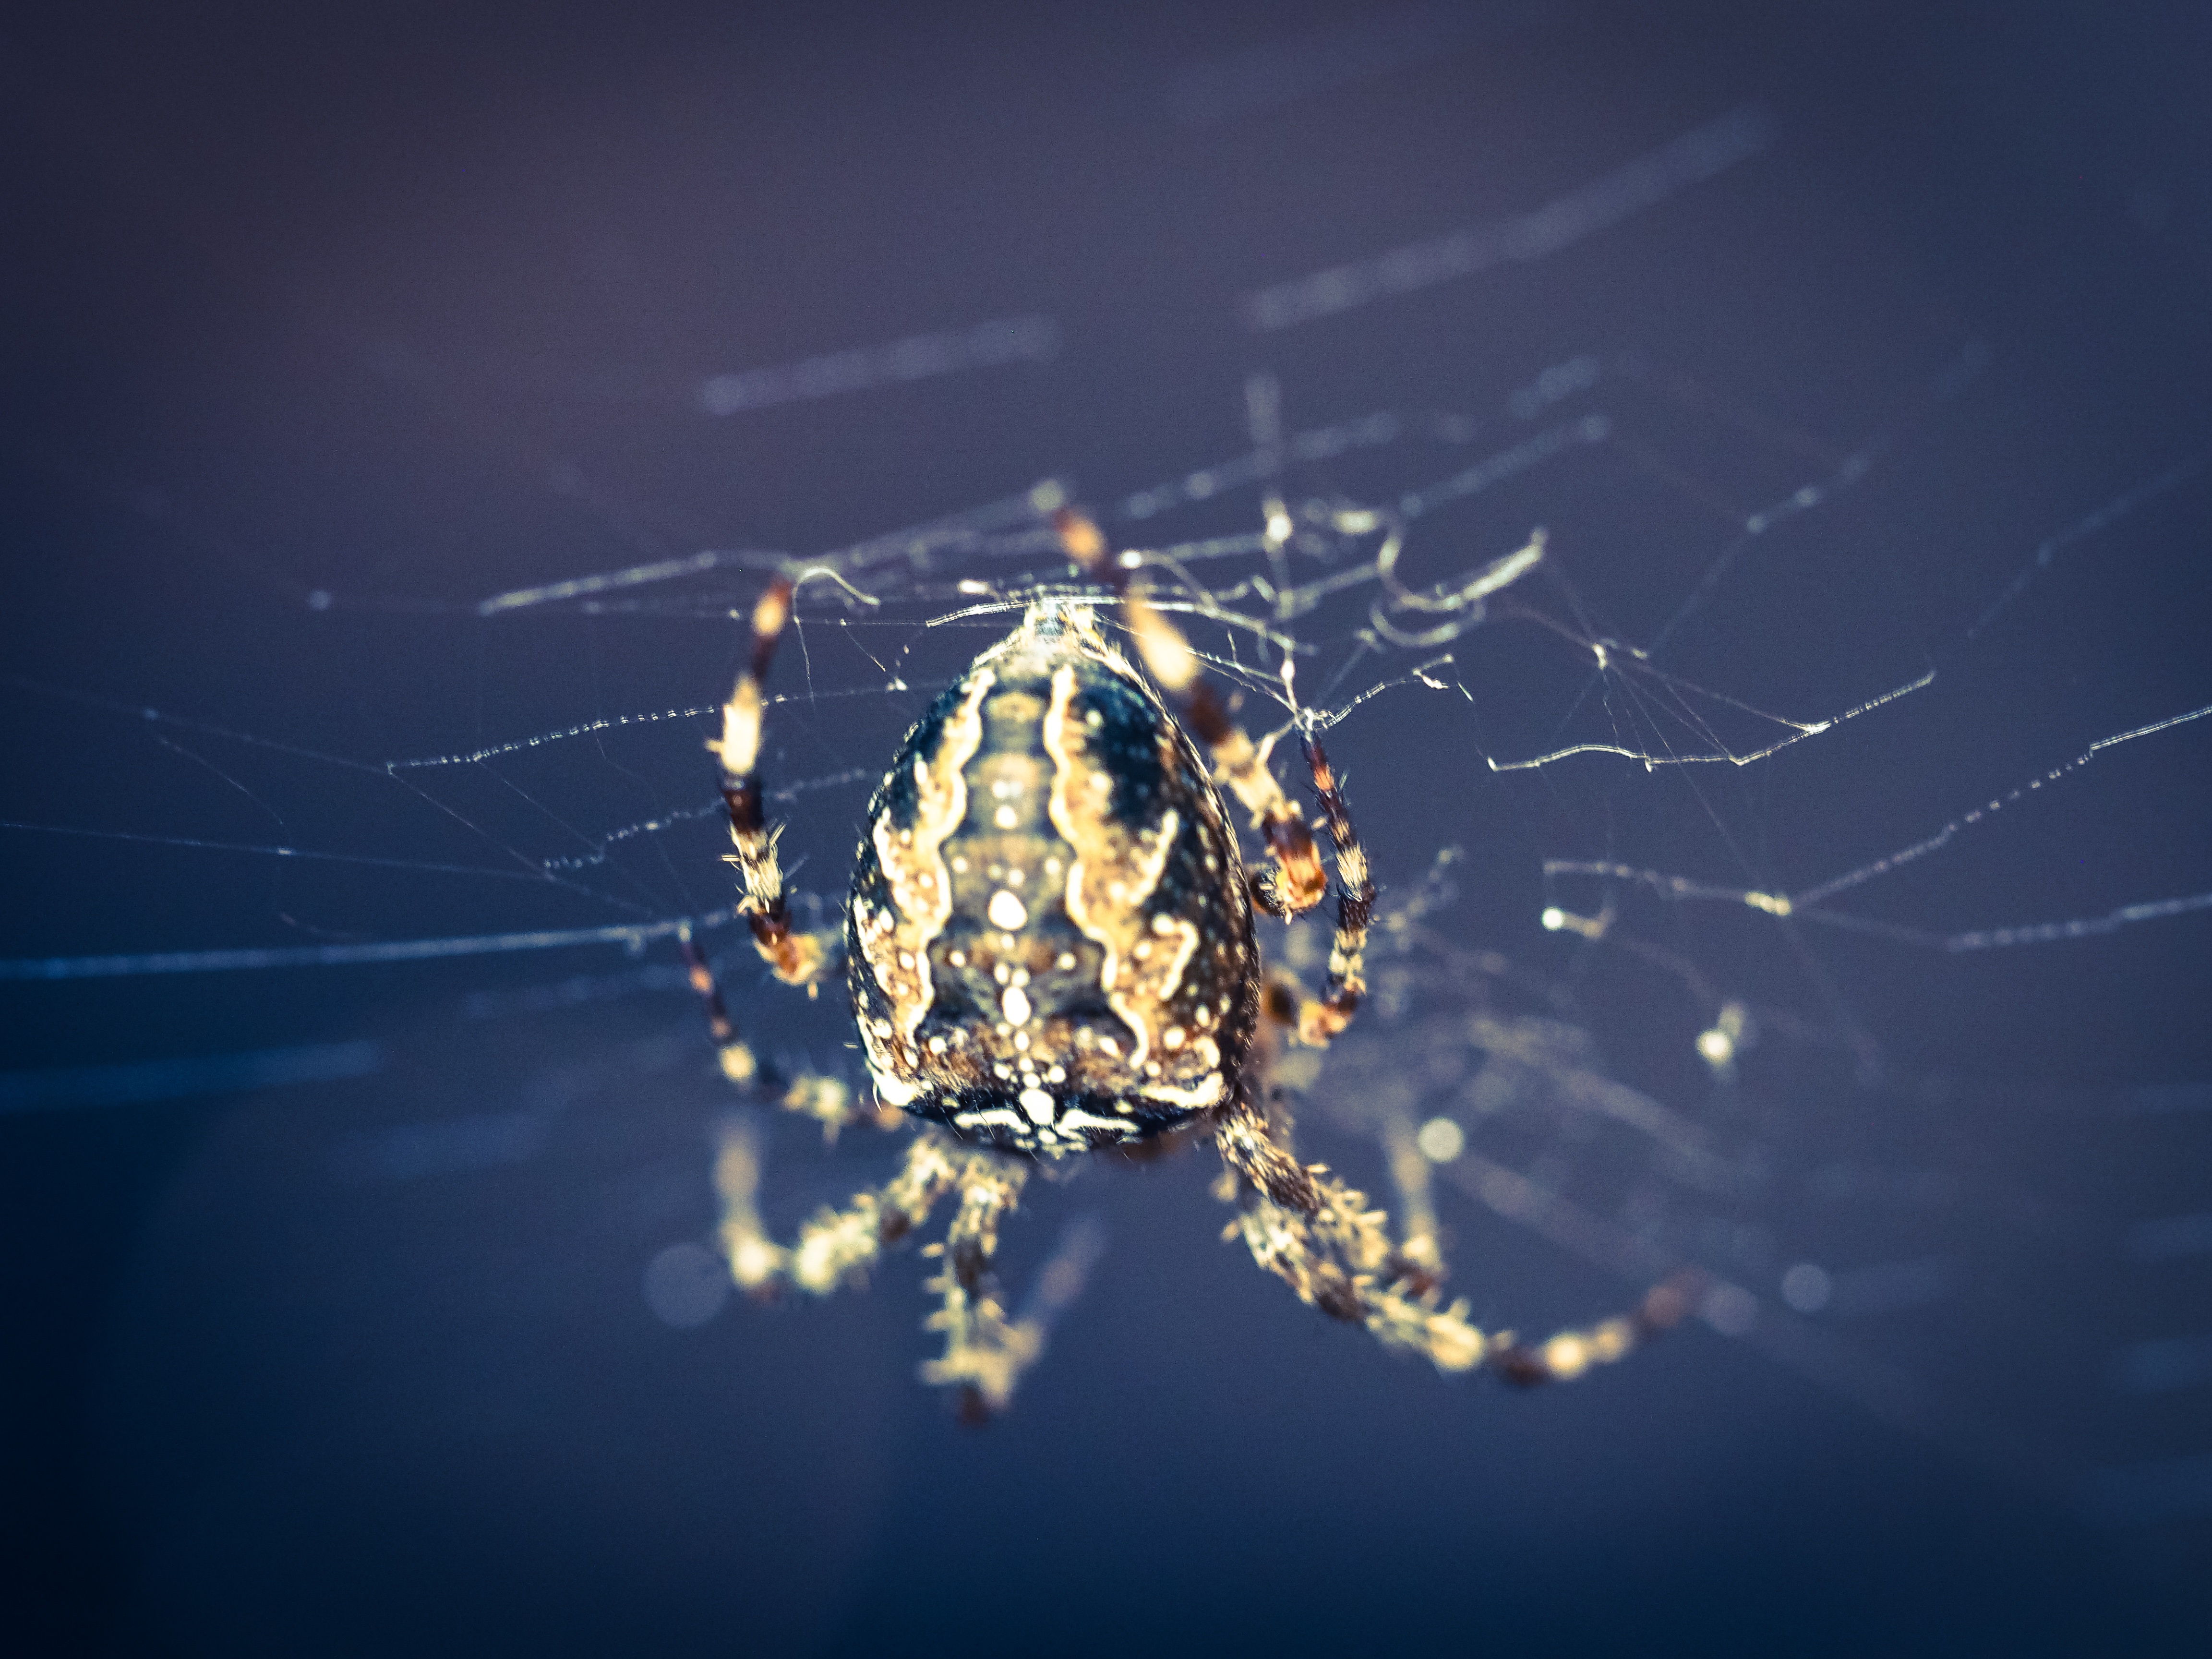
nature, photography, reflection, insect, macro, close, invertebrate, spider web, cobweb, close up, spider, toxic, arachnid, garden spider, moisture, macro photography, european garden spider, araneus, spider macro, computer wallpaper, orb weaver spider